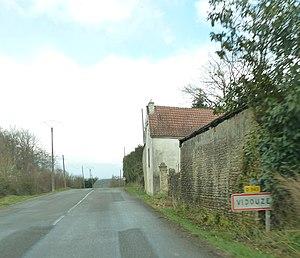
Vidouze
Vidouze est une commune française située dans le département des Hautes-Pyrénées, en région Occitanie.